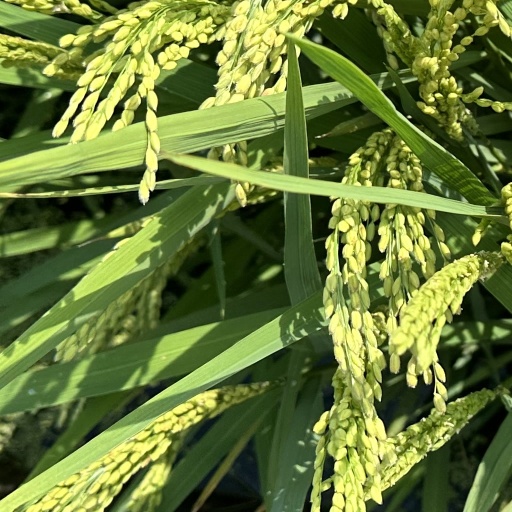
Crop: rice